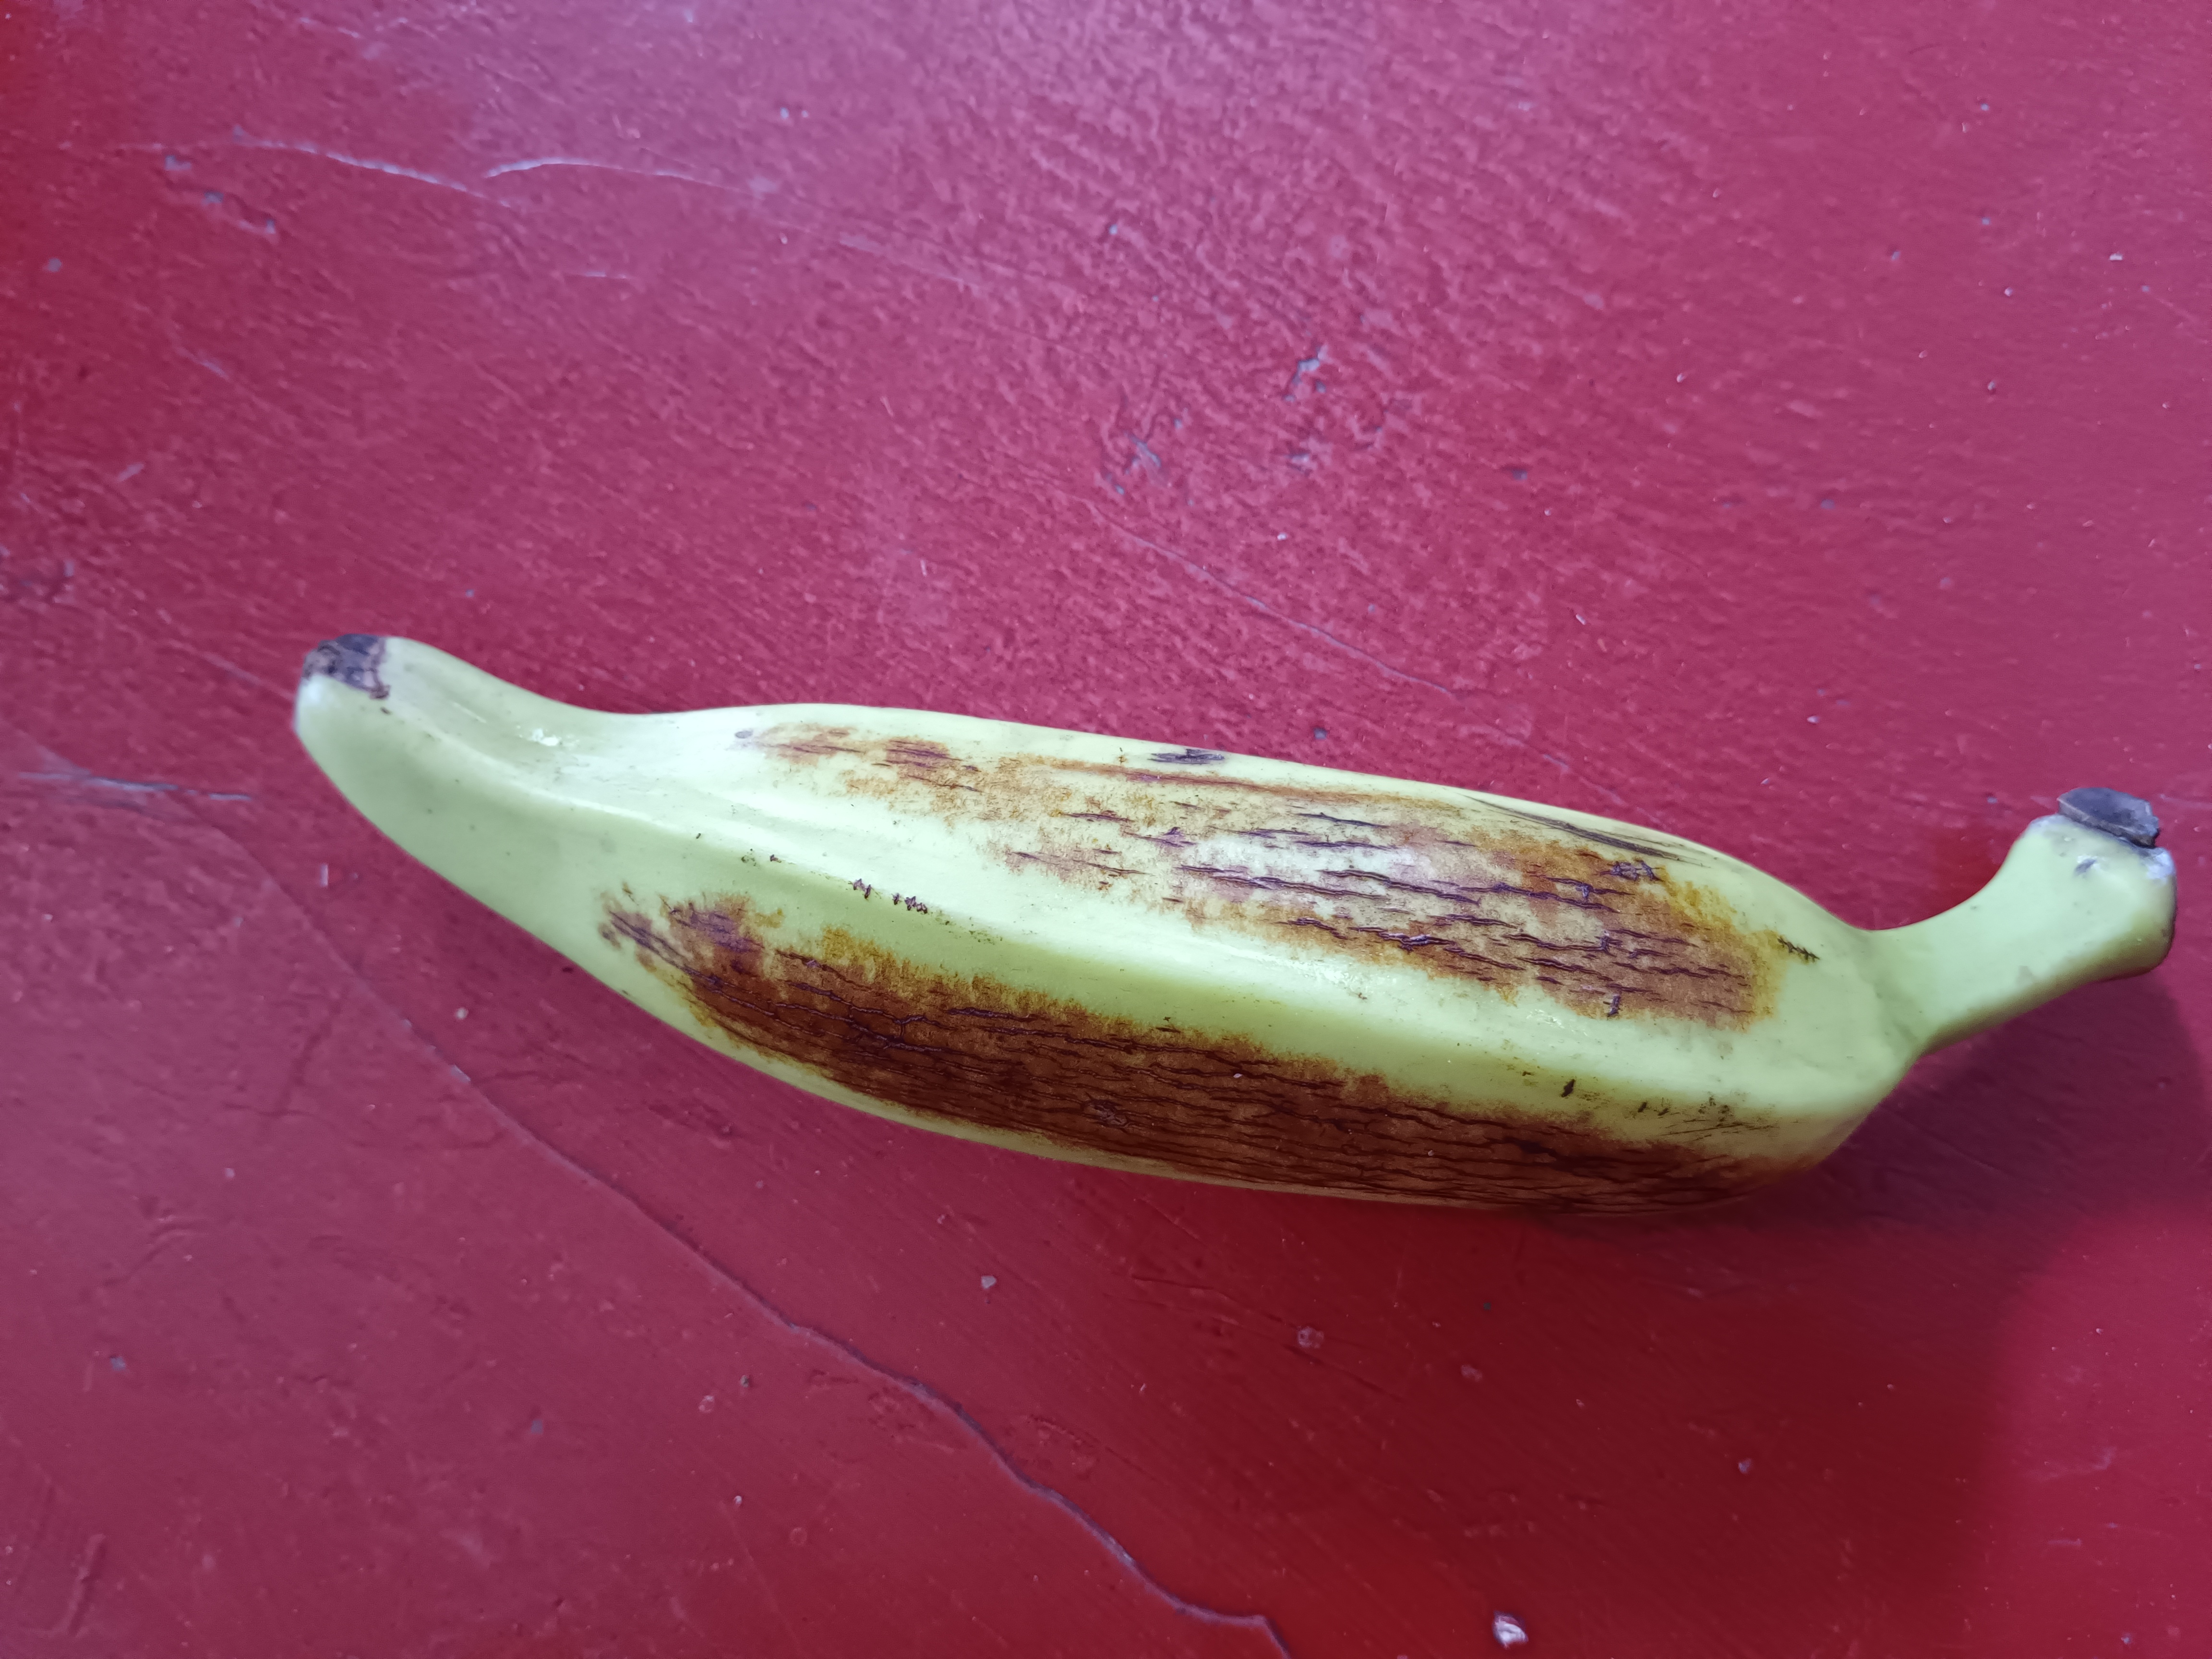
Banana variety: Anaji